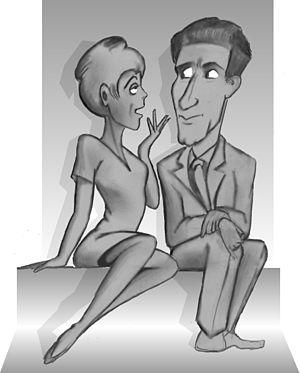
Caricature de Baghy, parue dans ""La Ondo"", par Serge Sire Esperanto: Karikaturo de Julio Baghy (Baghy Gyula) fare de Serge Sire"
Julio Baghy, né Gyula Baghy le 13 janvier 1891 à Szeged et décédé le 18 mars 1967 à Budapest, est un écrivain et acteur hongrois, ayant beaucoup écrit en espéranto. Il commença à s'intéresser à l'espéranto en 1911. Il est l'auteur de plusieurs romans célèbres mais c'est surtout dans le domaine de la poésie qu'il a prouvé son habileté à manier l'espéranto.